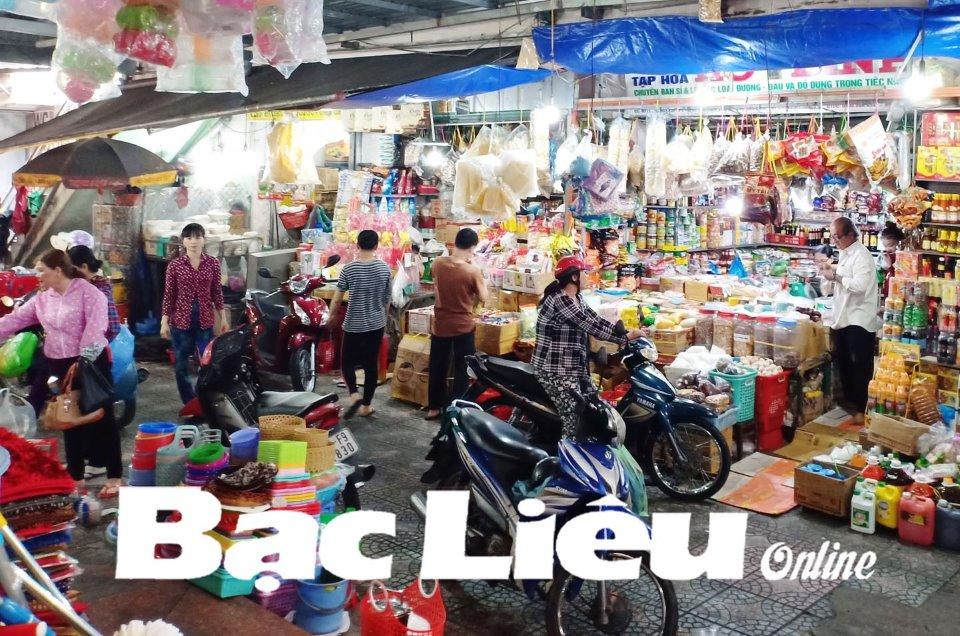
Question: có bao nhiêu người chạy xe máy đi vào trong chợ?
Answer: có một người phụ nữ chạy xe máy đi vào trong chợ